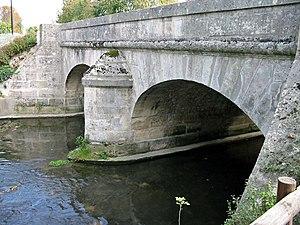
Pont routier sur la Mauldre à Mareil-sur-Mauldre (Yvelines) Photo JH Mora, octobre 2005 Mareil-sur-Mauldre Catégorie:Image de la Mauldre Catégorie:Image de Mareil-sur-Mauldre
La Mauldre est une petite rivière française, de 35,4 km de long, affluent de rive gauche de la Seine, qui coule dans le département des Yvelines, dans la région Île-de-France.
Cet article recense les monuments historiques du nord des Yvelines, en France.
La route départementale 191 ou D191, est l’un des axes importants du département des Yvelines tant au plan de la circulation routière locale qu'au plan de la circulation régionale.
Mareil-sur-Mauldre est une commune française située dans le département des Yvelines et dans la région Île-de-France. Ses habitants sont appelés les Mareillois.